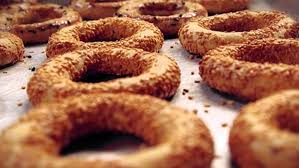
Yemek: simit